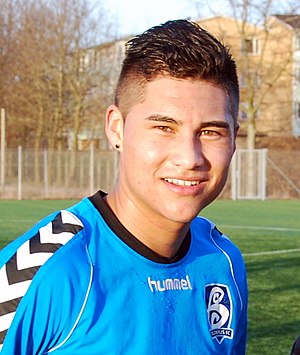
Dustin Corea
Fodboldspilleren Dustin Corea fra Blokhus FC. Her i en testkamp mod Viborg FF på VFFs træningsanlæg på Kirkebækvej i Viborg.
Dustin Clifman Corea Garay er en amerikansk-født fodboldspiller fra El Salvador, der spiller i den canadiske klub FC Edmonton. Han har spillet for den danske klub Skive IK 2013-14. Corea har pas fra både USA og El Salvador, og han spiller på El Salvadors landshold.